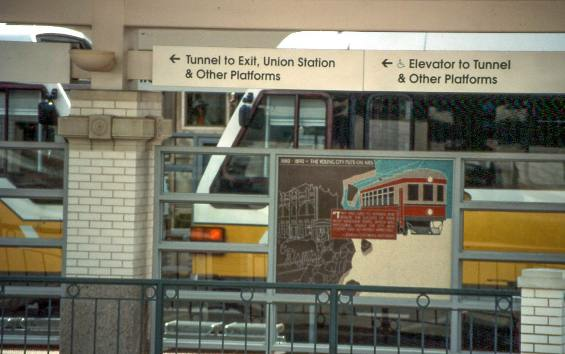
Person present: No